List of district attorneys in the United States

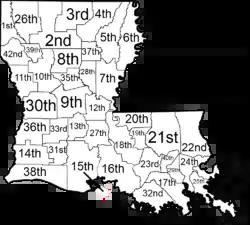
Map showing Louisiana judicial districts

Massachusetts's district attorneys are elected in districts, two of which include multiple counties.